Sabinus Seidelin

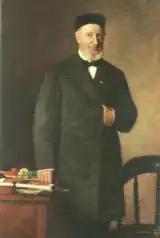
Sabinus Seidelin

On 19 October 1843, Seidelin opened a shop in Holbæk. His business prospered and developed into a wholesaler. His shop was located at Ahlgade 41.